Thin Lizzy

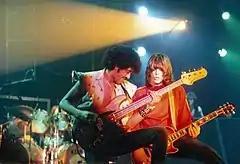
Thin Lizzy in concert, 1981

"Chinatown" was finally released in October 1980, and reached No. 7 in the UK, but by this time Thin Lizzy albums were not even reaching the top 100 in the US. After a successful tour of Japan and Australia, the band undertook what was to be their final tour of the US in late 1980.